Hungarian art

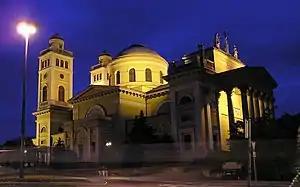
The most prominent cathedral in the neo-classical style is the Basilica of Eger.

After the expulsion of the Turks in 1686, the new ruling house of the Habsburgs brought with it the new Baroque style. Most of the early surviving buildings in Hungary today are in this style: not only churches, but also castles e.g. Fertőd, town halls (Szeged), monasteries (Zirc), cathedrals (Kalocsa), colleges (Eger) and the royal palace at Buda.